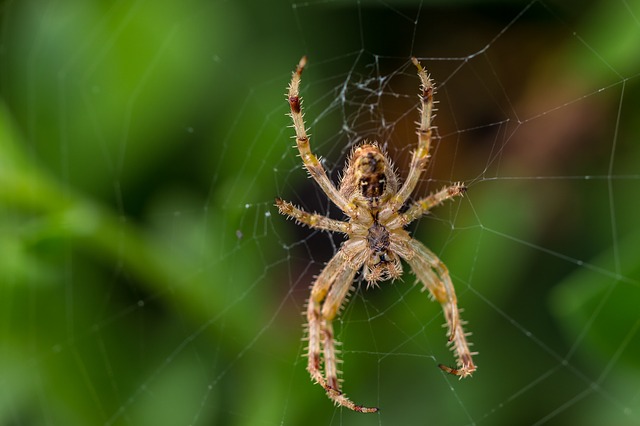
Label: ragno